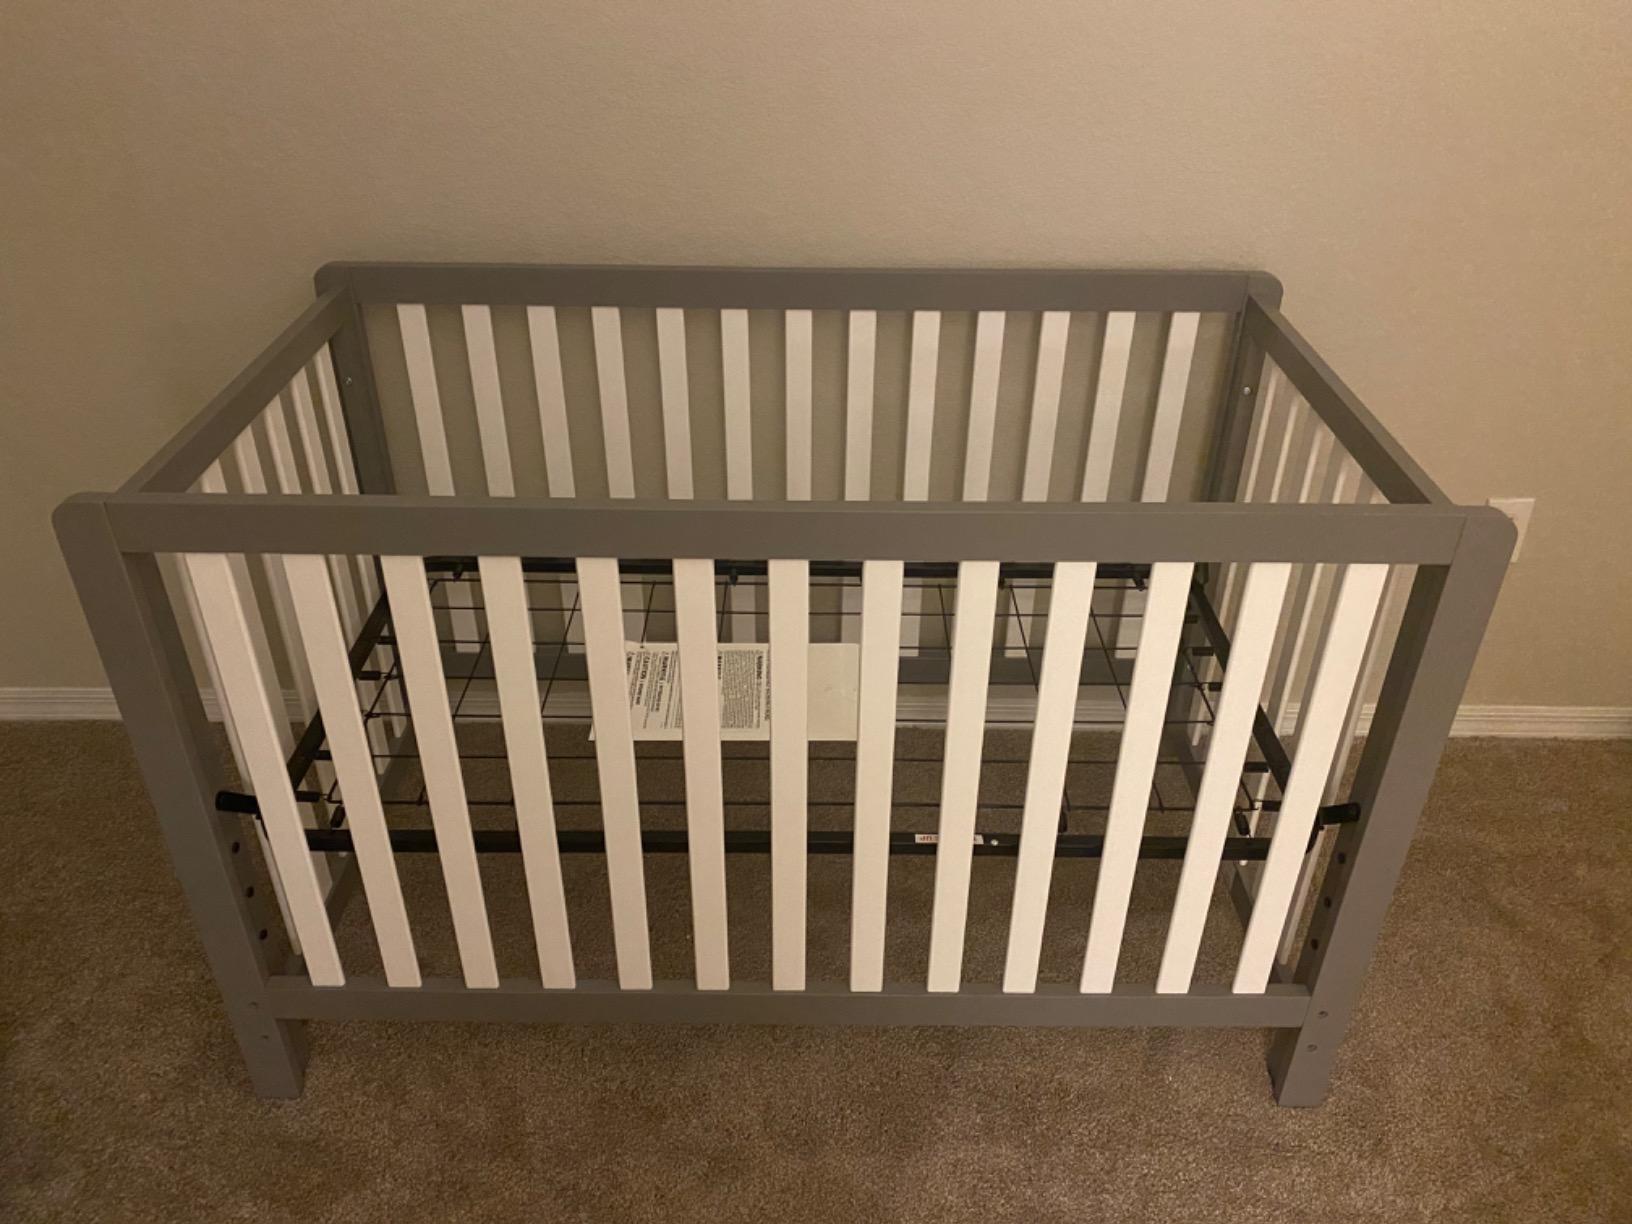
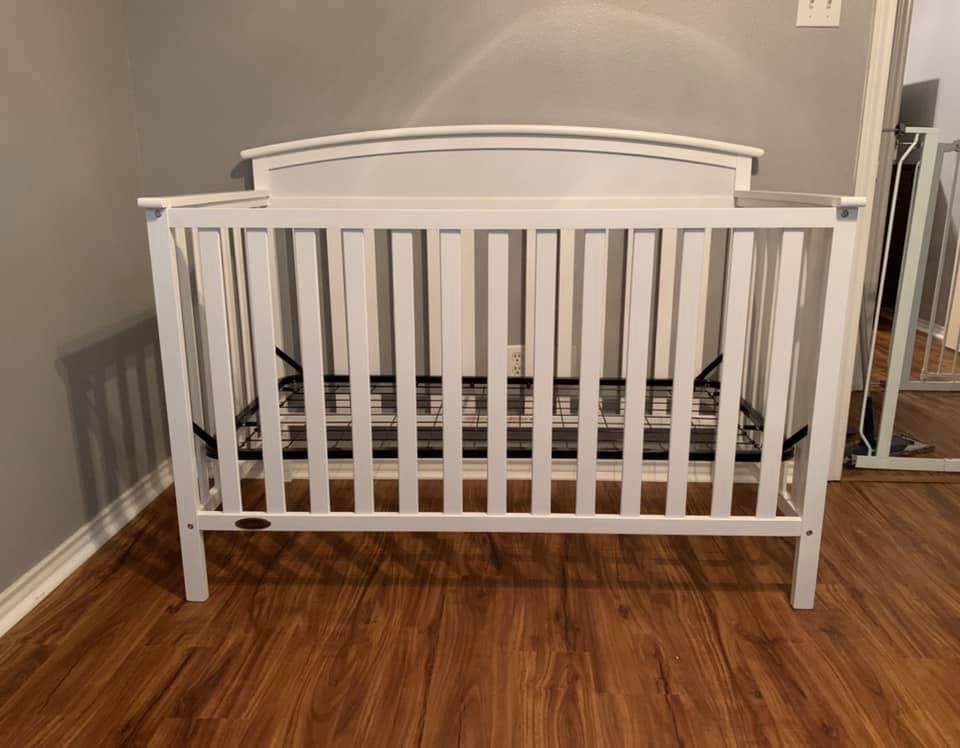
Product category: products_crib
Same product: no